Sports in Bakersfield, California

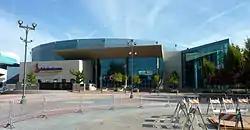
Dignity Health Arena

The city's major civic center, the Dignity Health Arena (formerly known as Centennial Garden, Rabobank Arena, and Mechanics Bank Arena) in downtown Bakersfield, is the home of the Bakersfield Condors, an American Hockey League team. The club is owned by the NHL's Edmonton Oilers. In addition, the arena hosts basketball teams of CSU Bakersfield, the California State High School Wrestling Championships, sporting, and entertainment conventions. The Bakersfield Blitz; a former af2 team, also played at Rabobank Arena. The arena was the former home of the Bakersfield Jam of the NBA Developmental League. The Jam play in a small facility, the Dignity Health Events Center on Roberts Lane in Oildale next to Meadows Field Airport, converted to host games as a cost-saving measure in 2009-10.